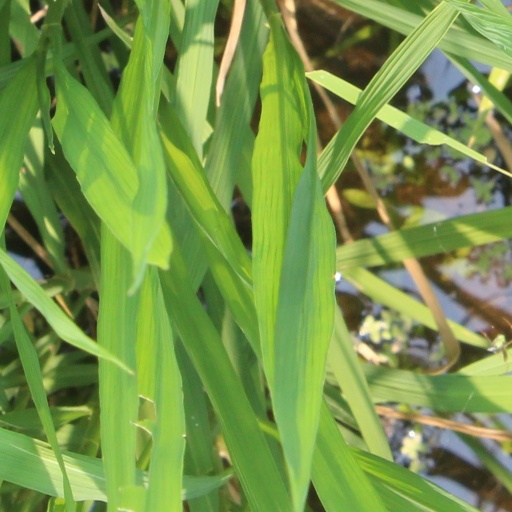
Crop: rice